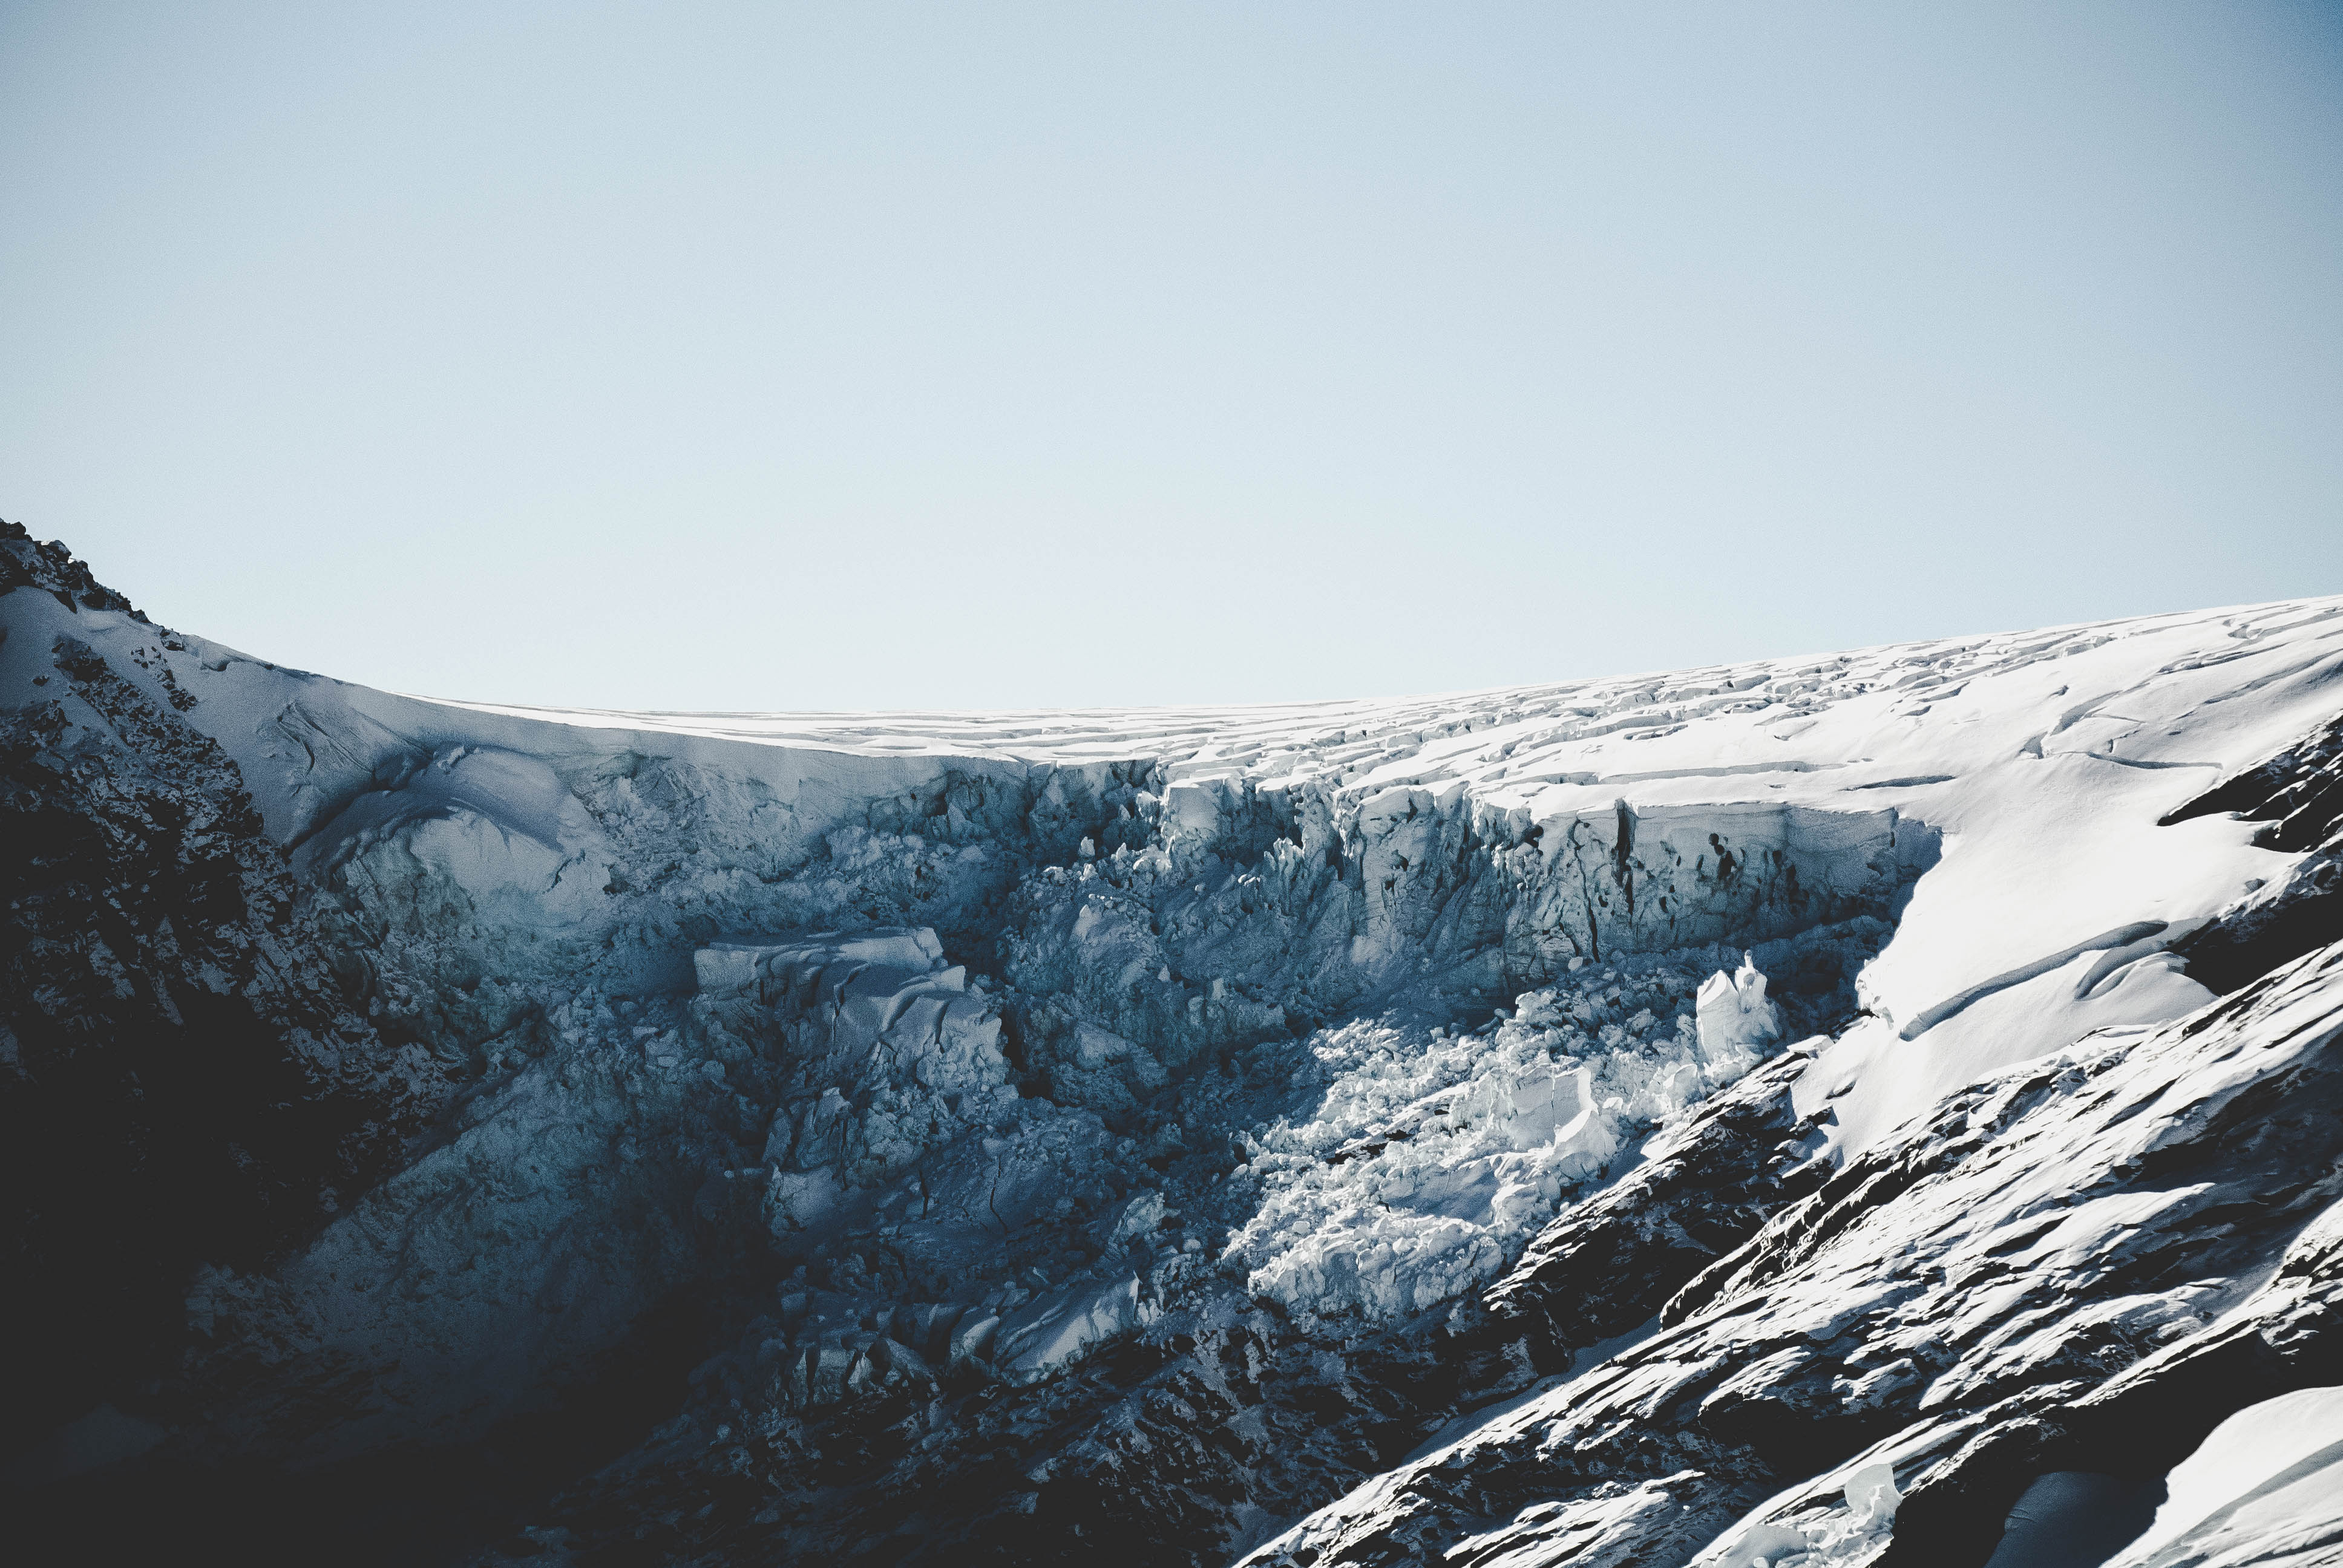
mountain, snow, winter, mountain range, ice, glacier, weather, season, ridge, alps, cirque, piste, landform, geographical feature, mountainous landforms, glacial landform, geological phenomenon